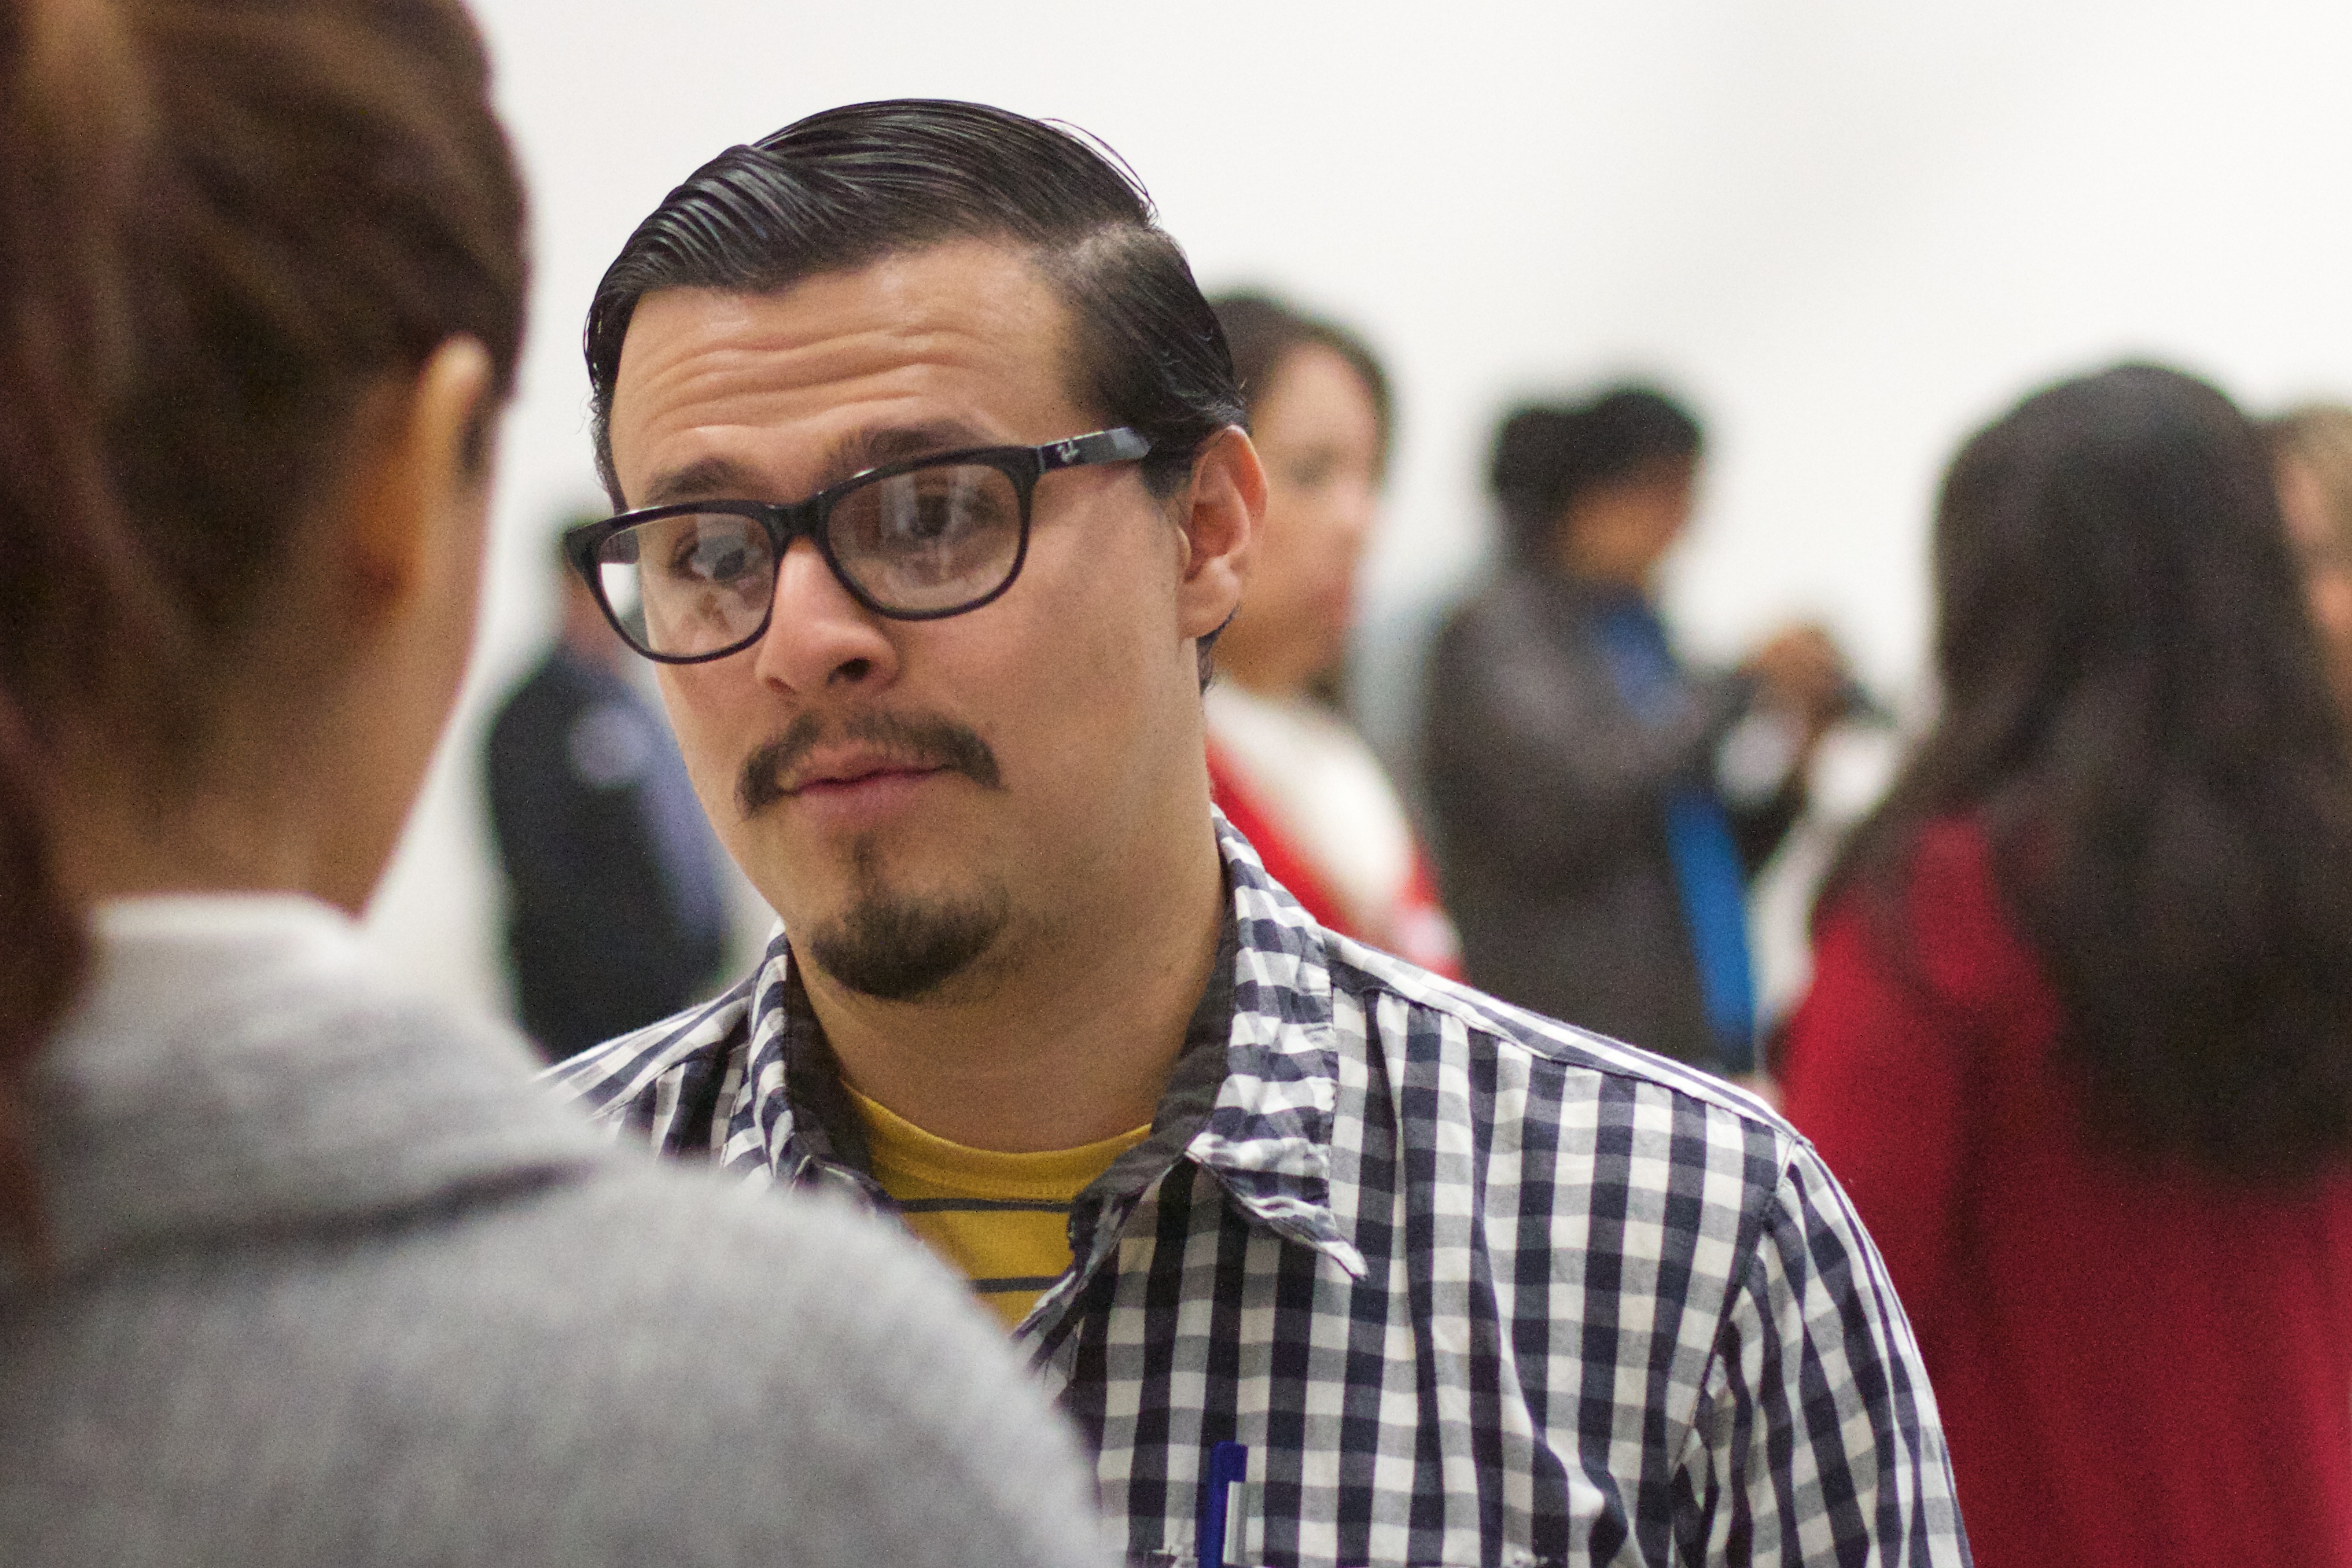
person, glasses, udgagora, vision care